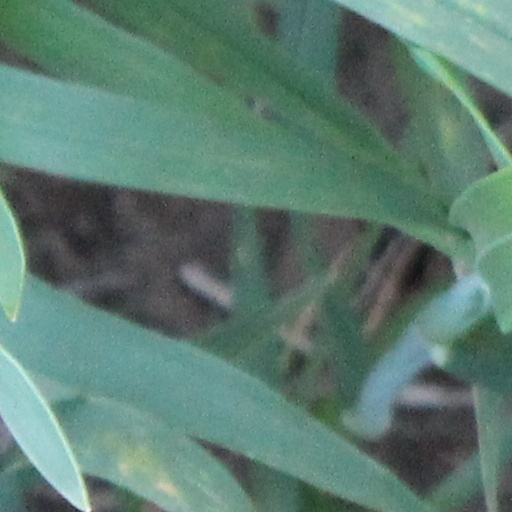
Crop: wheat